Claytosmunda

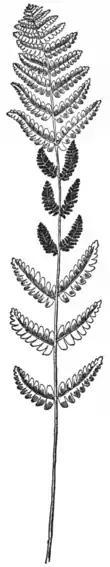
The fertile middle pinnae give the frond an "interrupted" gap

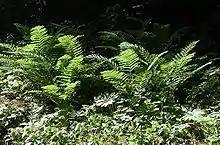
Interrupted fern in evening light

"Claytosmunda claytoniana" fronds are bipinnate, tall and broad, the blade formed of alternate segments forming an arching blade tightening to a pointed end. The lower end is also slightly thinner than the rest of the frond because the first segments are shorter. Three to seven short, cinnamon-colored fertile segments are inserted in the middle of the length, giving the plant its name.